Dinuguan

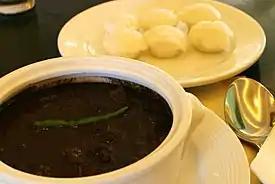
"Dinuguan" served with "puto" (Filipino rice cake).

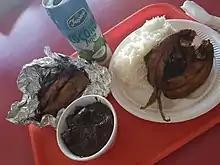
"Dinuguan" is more commonly eaten with rice. Also pictured: "tuyo" (fried dried fish)

The most popular term, "dinuguan," and other regional naming variants come from their respective words for "blood" (e.g., "dugo" in Tagalog means "blood," hence "dinuguan" as "to be stewed with blood" or "bloody soup"). Possible English translations include pork blood stew or blood pudding stew.